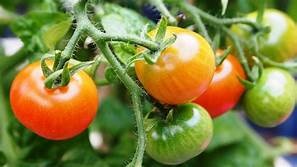
Label: tomato